Rock music in Mexico

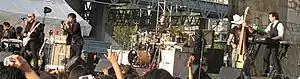
Kinky electronic, rock, and pop, with hits like "Áfrika," "Siento Que," and "Perdido."

However, the officials were reluctant, and between 1982 and 1989 the "Chopo", while still growing, changed locations six times, from parks to parking lots to faculty gardens, always due to pressure from officials.